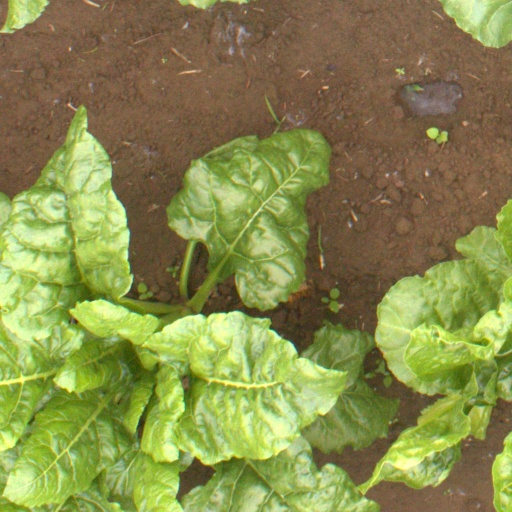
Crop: sugar beet